2012 North American heat wave

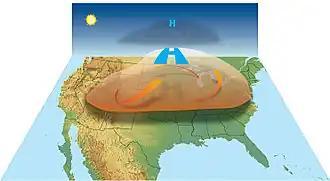
High pressure aloft traps heat near the ground, causing a heat wave

The heat wave formed when high pressure aloft over the Baja California, Mexico, strengthened and moved over the southern plains around June 20–23 and then spread east and northward, remaining fixed over the center of North America through July 2012.